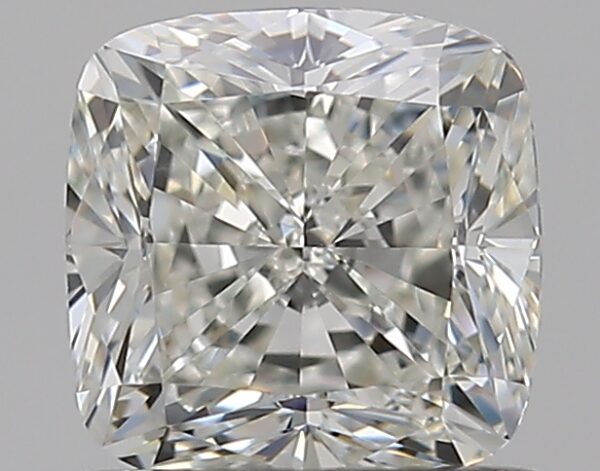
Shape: cushion
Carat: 0.8
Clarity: VVS2
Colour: I
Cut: VG
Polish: EX
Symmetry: VG
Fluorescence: N
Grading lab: GIA
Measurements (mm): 5.06 x 5.05 x 3.6